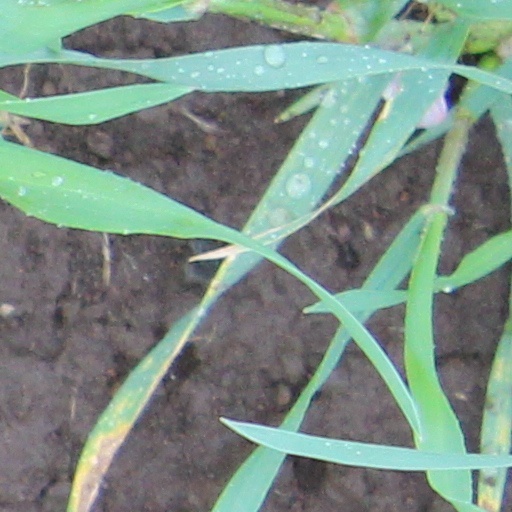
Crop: wheat